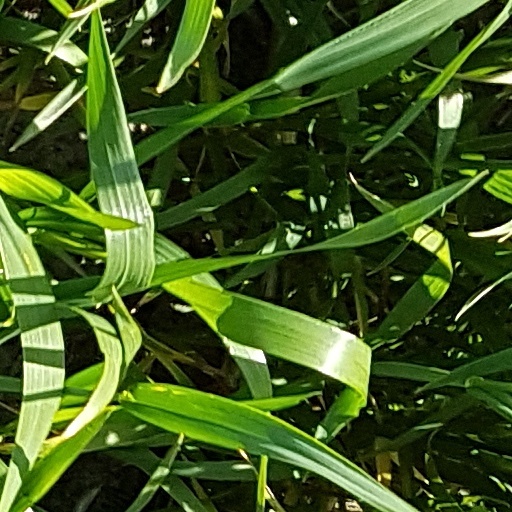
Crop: wheat